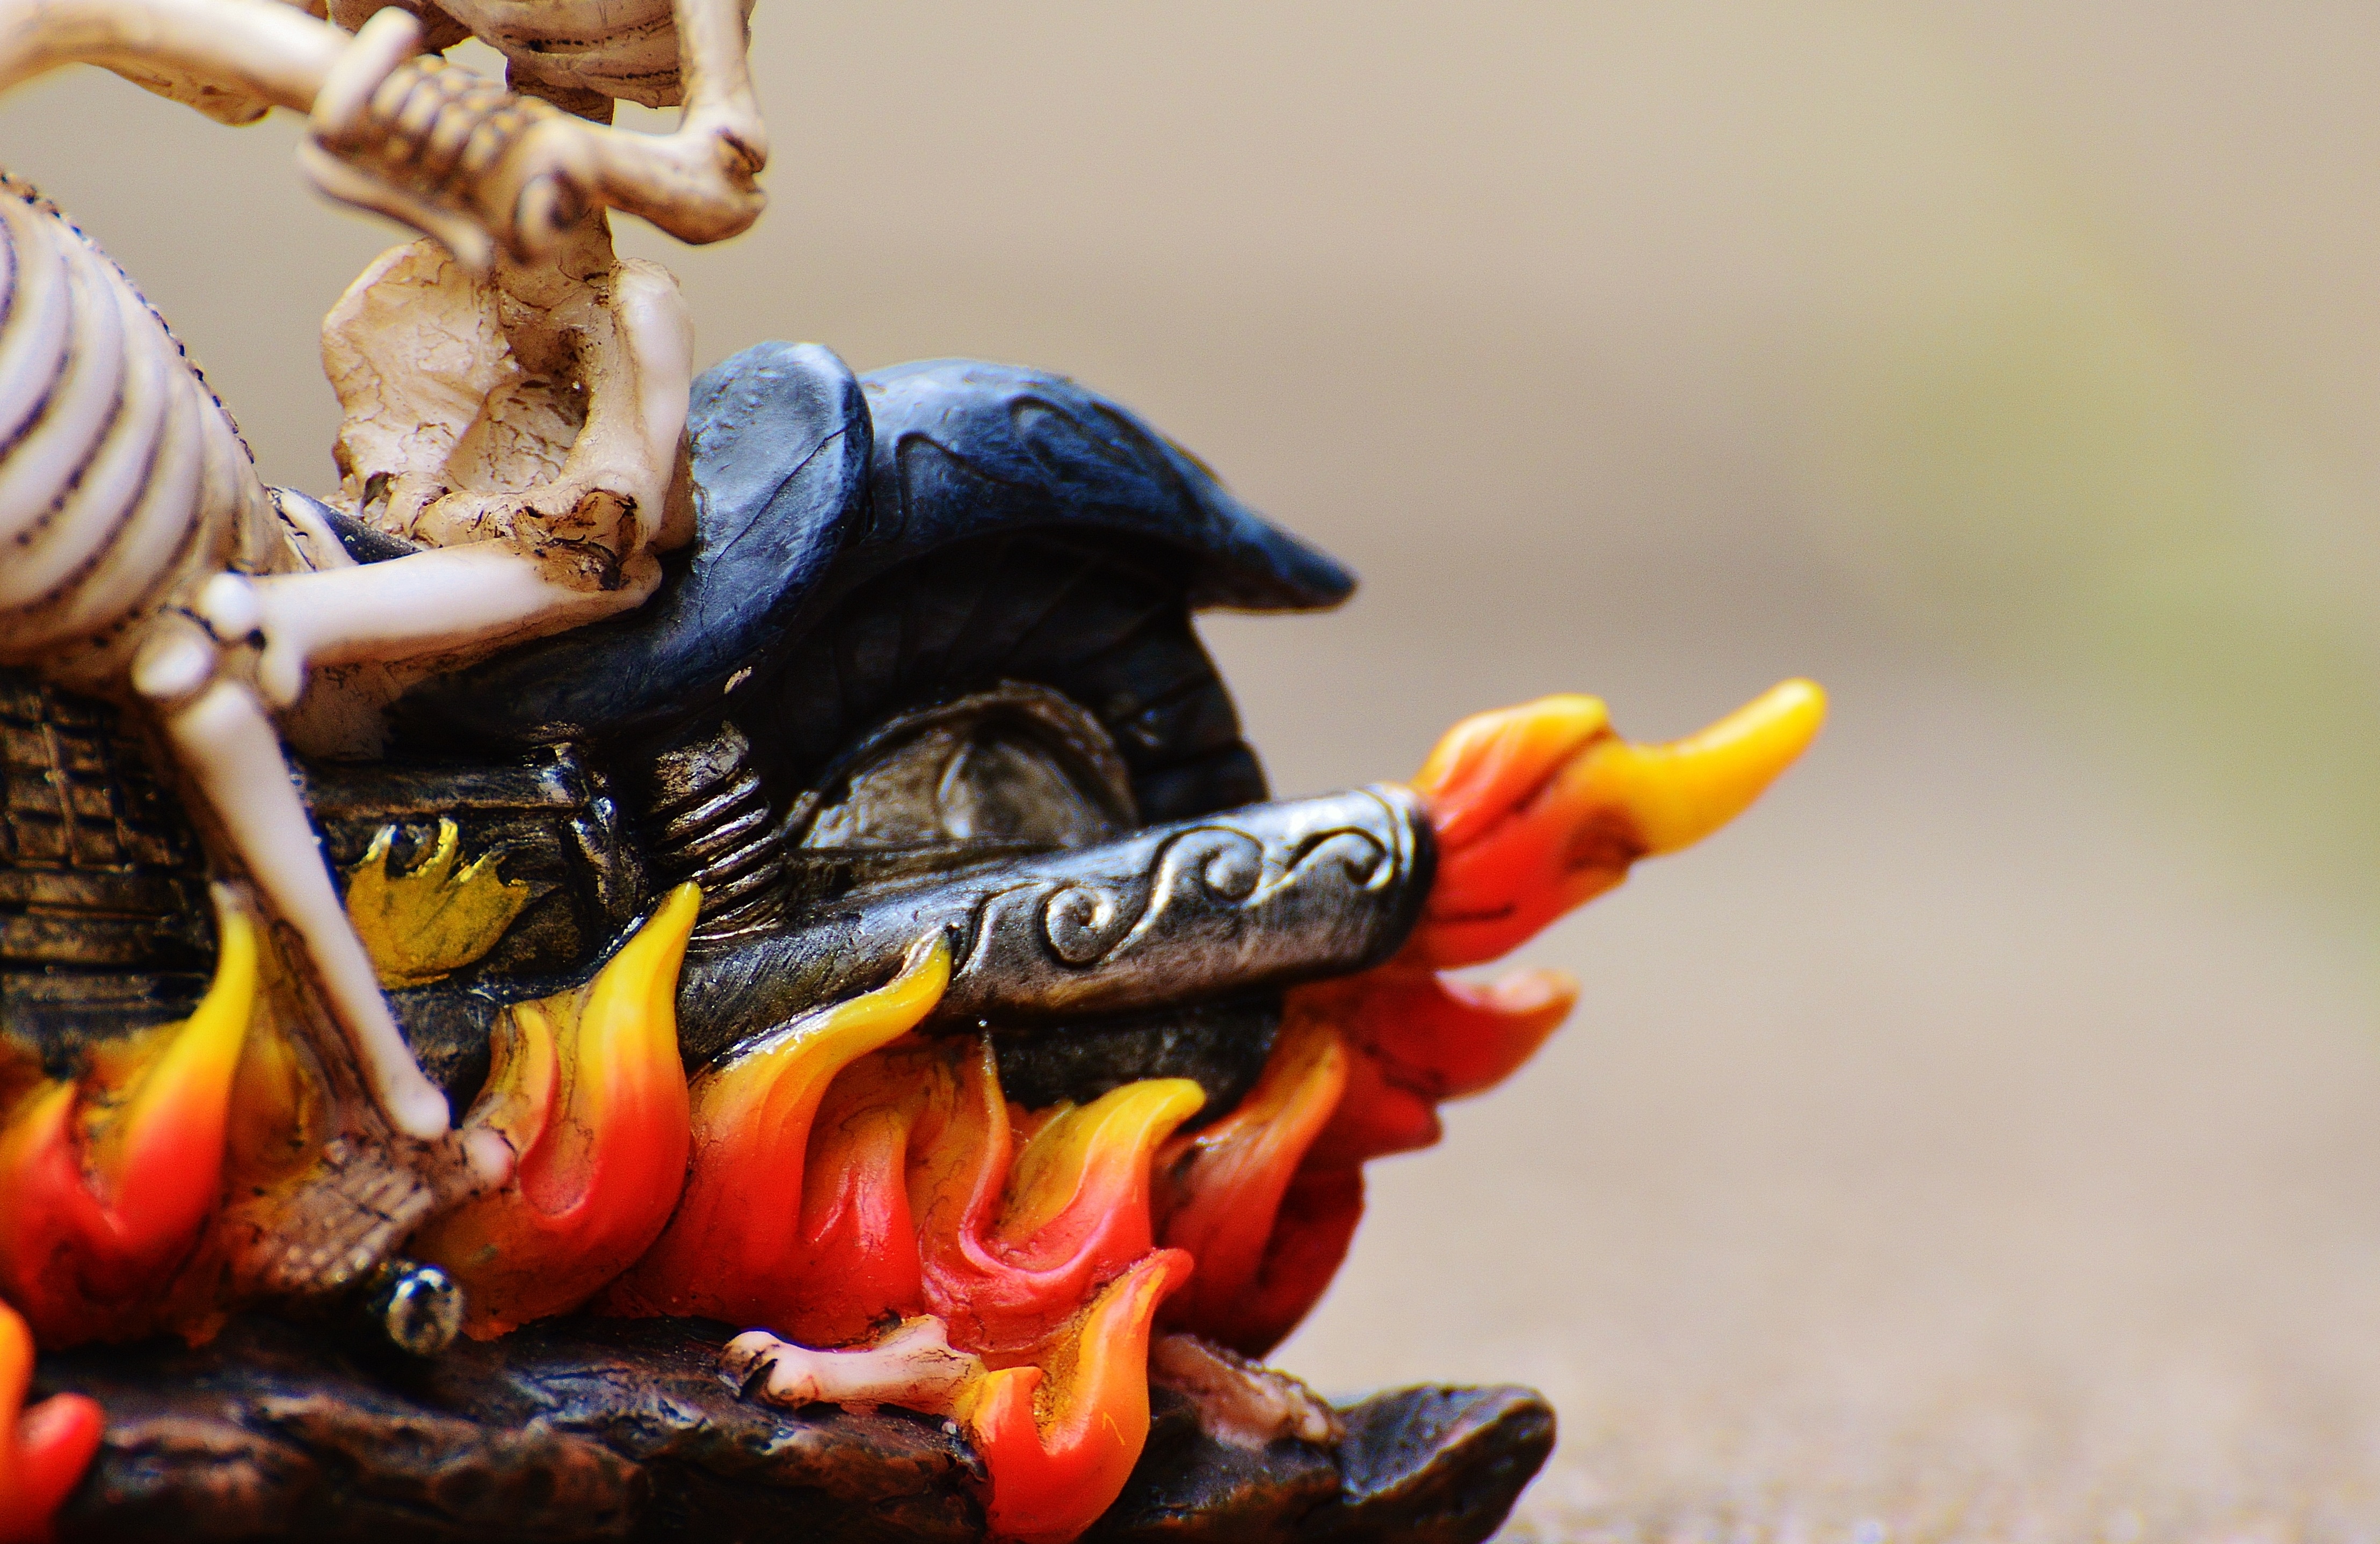
decoration, food, motorcycle, halloween, skull, gothic, bone, scary, weird, creepy, skeleton, horror, biker, skull and crossbones, macro photography, skull bone